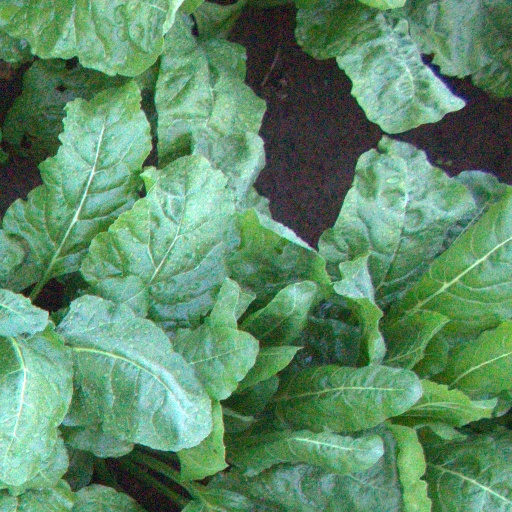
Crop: sugar beet